Galadriel

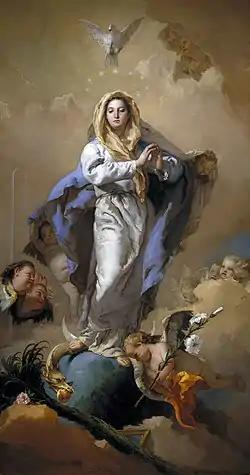
Tolkien varied his accounts of Galadriel. In 1973 he called her "unstained", implying a Marian figure. Painting by Tiepolo

In Tolkien's August 1973 draft, Galadriel is exonerated and not a penitent. Jane Beal points out that Tolkien's calling her "unstained" and having "committed no evil deeds" makes Galadriel into a Marian figure. Lakowski, writing that "second thoughts aren't always better", quotes Shippey as calling this revision an example of "soft-heartedness" on Tolkien's part, but also suggests another possible reason: that Tolkien realised that the narratives with a banned and repentant Galadriel are somewhat inconsistent with Galadriel's characterisation in "The Lord of the Rings". Lakowski writes that Galadriel's pure whiteness indicates that Tolkien modelled her on the Virgin Mary. The theologian Ralph C. Wood writes that Galadriel somewhat resembles Dante Alighieri's portrayal of Mary in his "Inferno".